Final good

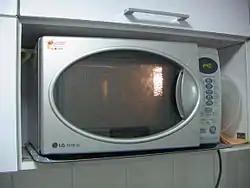
A microwave oven, : an example of a final good or consumer good

Manufactured goods refer to products that have undergone processing or assembly, distinguishing them from raw materials.